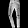
Label: Trouser